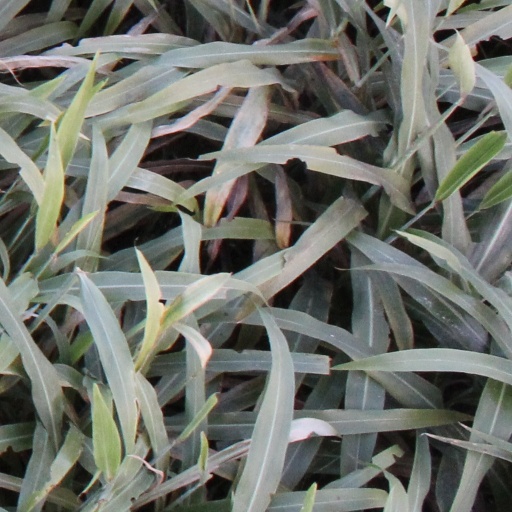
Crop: sorghum